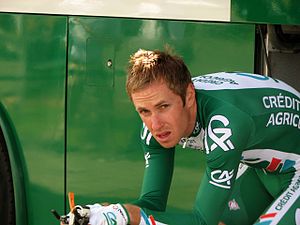
Mads Kaggestad
Mads Kaggestad
Mads Petter Kaggestad er en tidligere norsk professionel landevejsrytter.